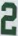
Number: 2